Haredi Judaism

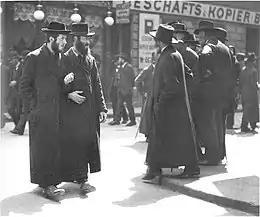
Haredi Jews from Galicia at the in Vienna's second district, Leopoldstadt, 1915

Throughout Jewish history, Judaism has always faced internal and external challenges to its beliefs and practices which have emerged over time and produced counter-responses. According to its adherents, Haredi Judaism is a continuation of Rabbinic Judaism, and the immediate forebears of contemporary Haredi Jews were the Jewish religious traditionalists of Central and Eastern Europe who fought against secular modernization's influence which reduced Jewish religious observance. Indeed, adherents of Haredi Judaism, just like Rabbinic Jews, see their beliefs as part of an unbroken tradition which dates back to the revelation at Sinai. However, most historians of Orthodoxy consider Haredi Judaism, in its most modern incarnation, to date back to the beginning of the 20th century.